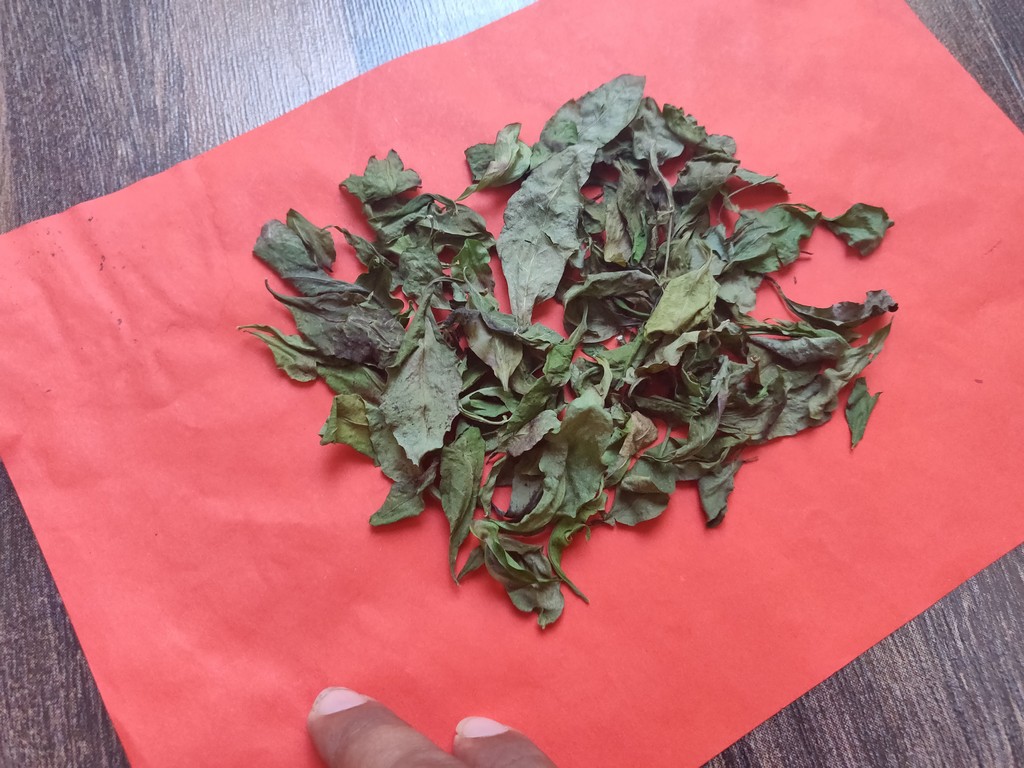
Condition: Dried
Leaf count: multiple
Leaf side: unknown